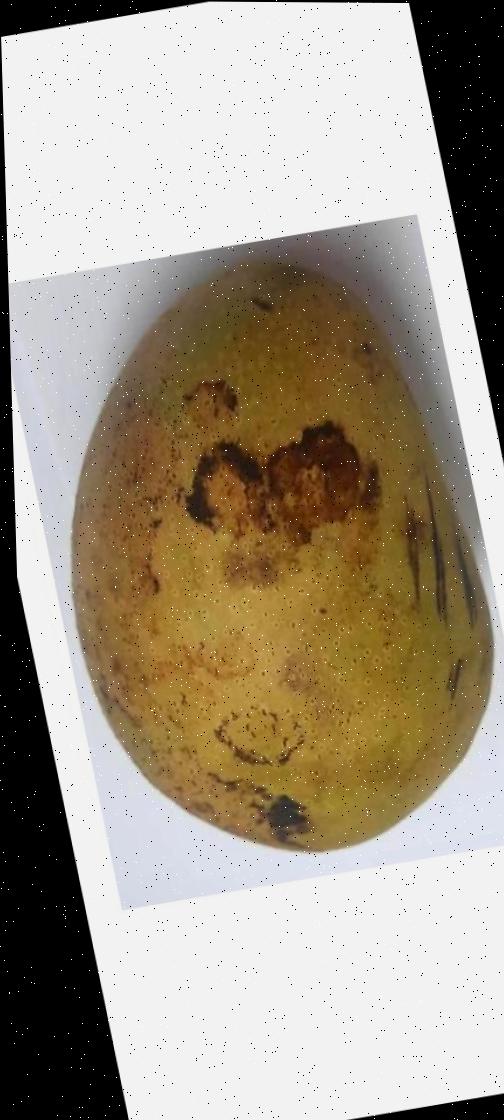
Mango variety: Ashshina Classic